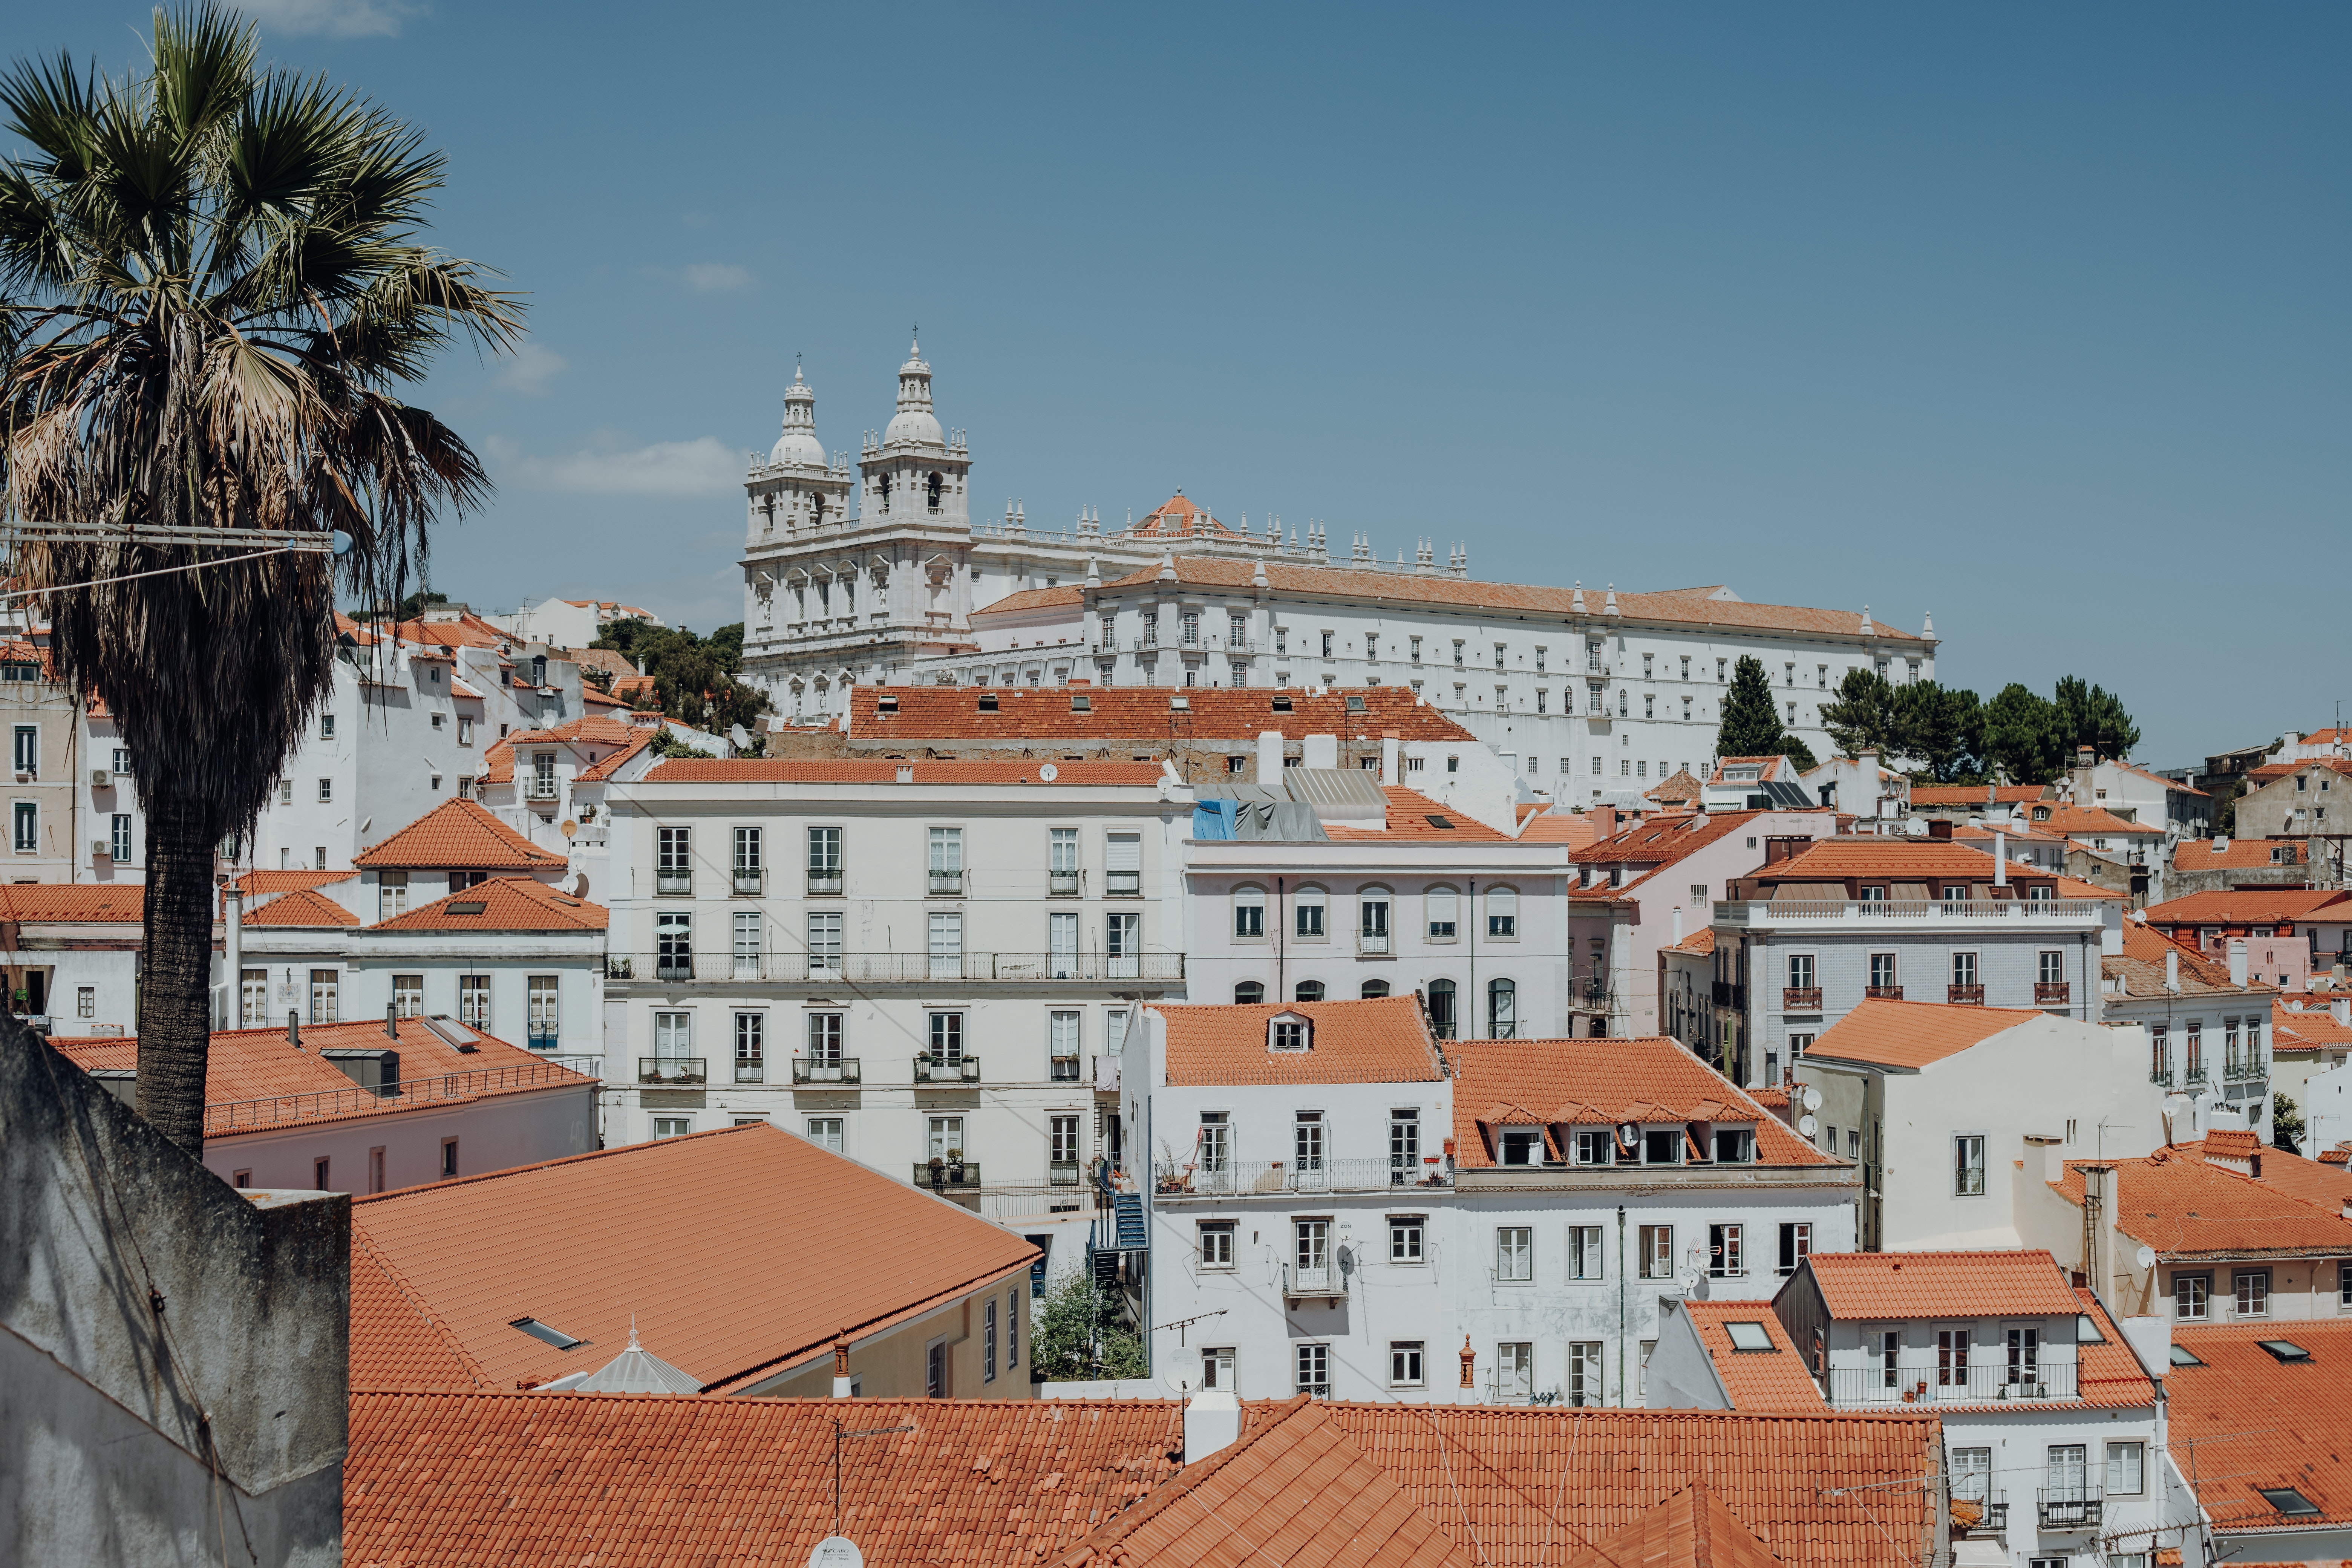
sky, town, city, urban area, building, roof, facade, historic site, tourism, plaza, tree, palace, town square